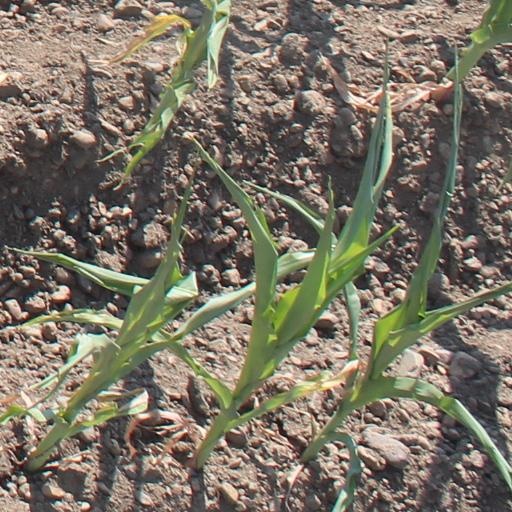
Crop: maize; corn